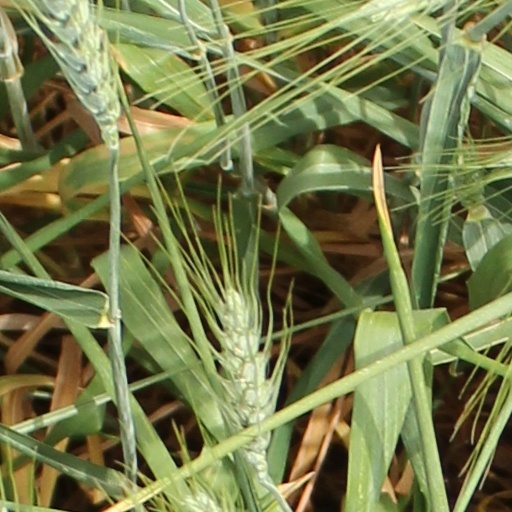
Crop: wheat